Lakers–Warriors rivalry

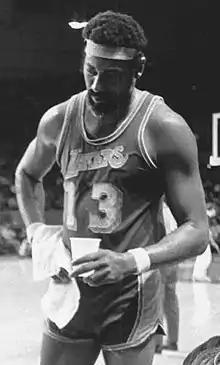
Wilt Chamberlain was an All-Star for both teams during the 1960s and 1970s

The Warriors began play in San Francisco during the 1962–63 NBA season, but found crowds to be adversely responding to the move as initial response saw attendance dip to record-lows. Shortly afterwards; the drafting of Nate Thurmond as a side-weapon for Chamberlain did in fact improve attendance as the team would make an appearance in the 1964 NBA Finals. Despite their best efforts to improve in contention with Chamberlain, he was traded to the upstart-Philadelphia 76ers. Both teams proved to be strong postseason contenders through the 1960s, but ironically would fall to the dynasty of the Bill Russell-led Boston Celtics. Near the end of the decade, both teams would find themselves brand-new arenas in Oakland and Los Angeles respectively. The Warriors began the 1966–67 season strong in their new arena, making an appearance in the Finals, but ironically would fall to the Philadelphia 76ers. Chamberlain would also be traded to the Lakers prior to the start of the 1968 season, after being awarded league MVP the following year.